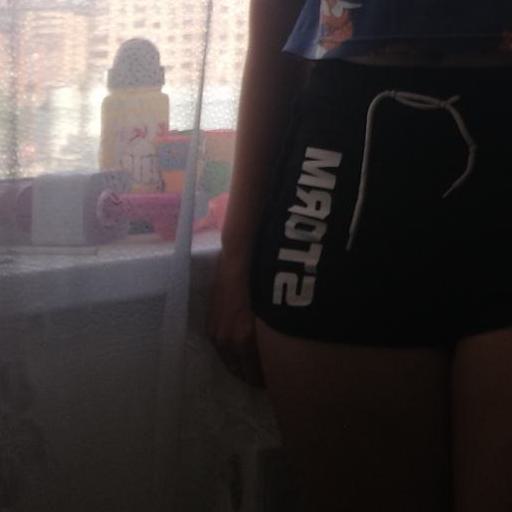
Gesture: no_gesture